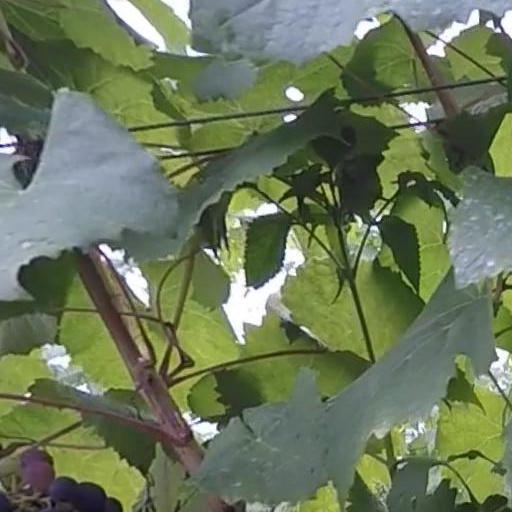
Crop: grape